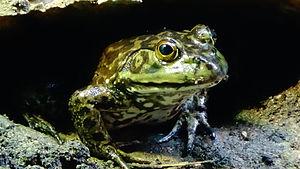
Grenouille taureau - Lithobates catesbeianus - Parc Zoologique de Paris - 03/04/2015